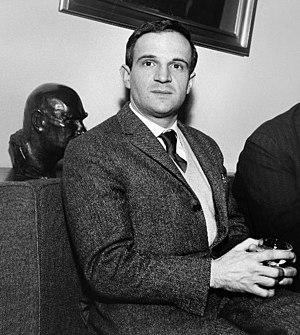
François Truffaut, né le 6 février 1932 à Paris et mort le 21 octobre 1984 à Neuilly-sur-Seine, est un cinéaste français, figure majeure de la Nouvelle Vague et auteur entre 1958 et 1979 d'au moins une douzaine de comédies dramatiques largement autobiographiques regardées à travers le monde comme des œuvres ayant, dans les suites d'Abel Gance, Jean Renoir, Jean Cocteau, Roberto Rossellini, révolutionné la narration cinématographique.